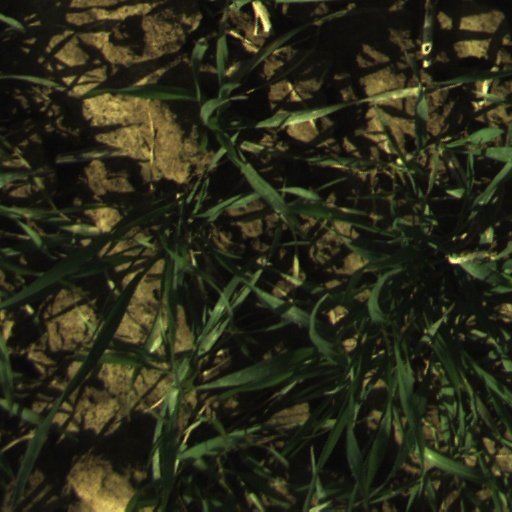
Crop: wheat